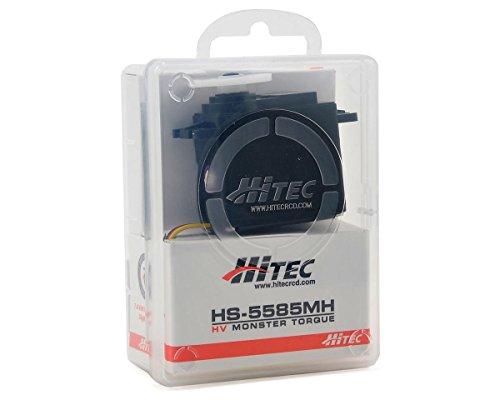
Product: HiTec 35585S HS-5585MH Premium Digital High Voltage/Coreless Motor Servo
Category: Toys & Games | Hobbies | Remote & App Controlled Vehicles & Parts | Remote & App Controlled Vehicle Parts | Servos & Parts | Servos
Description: Coreless motor.
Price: $62.09